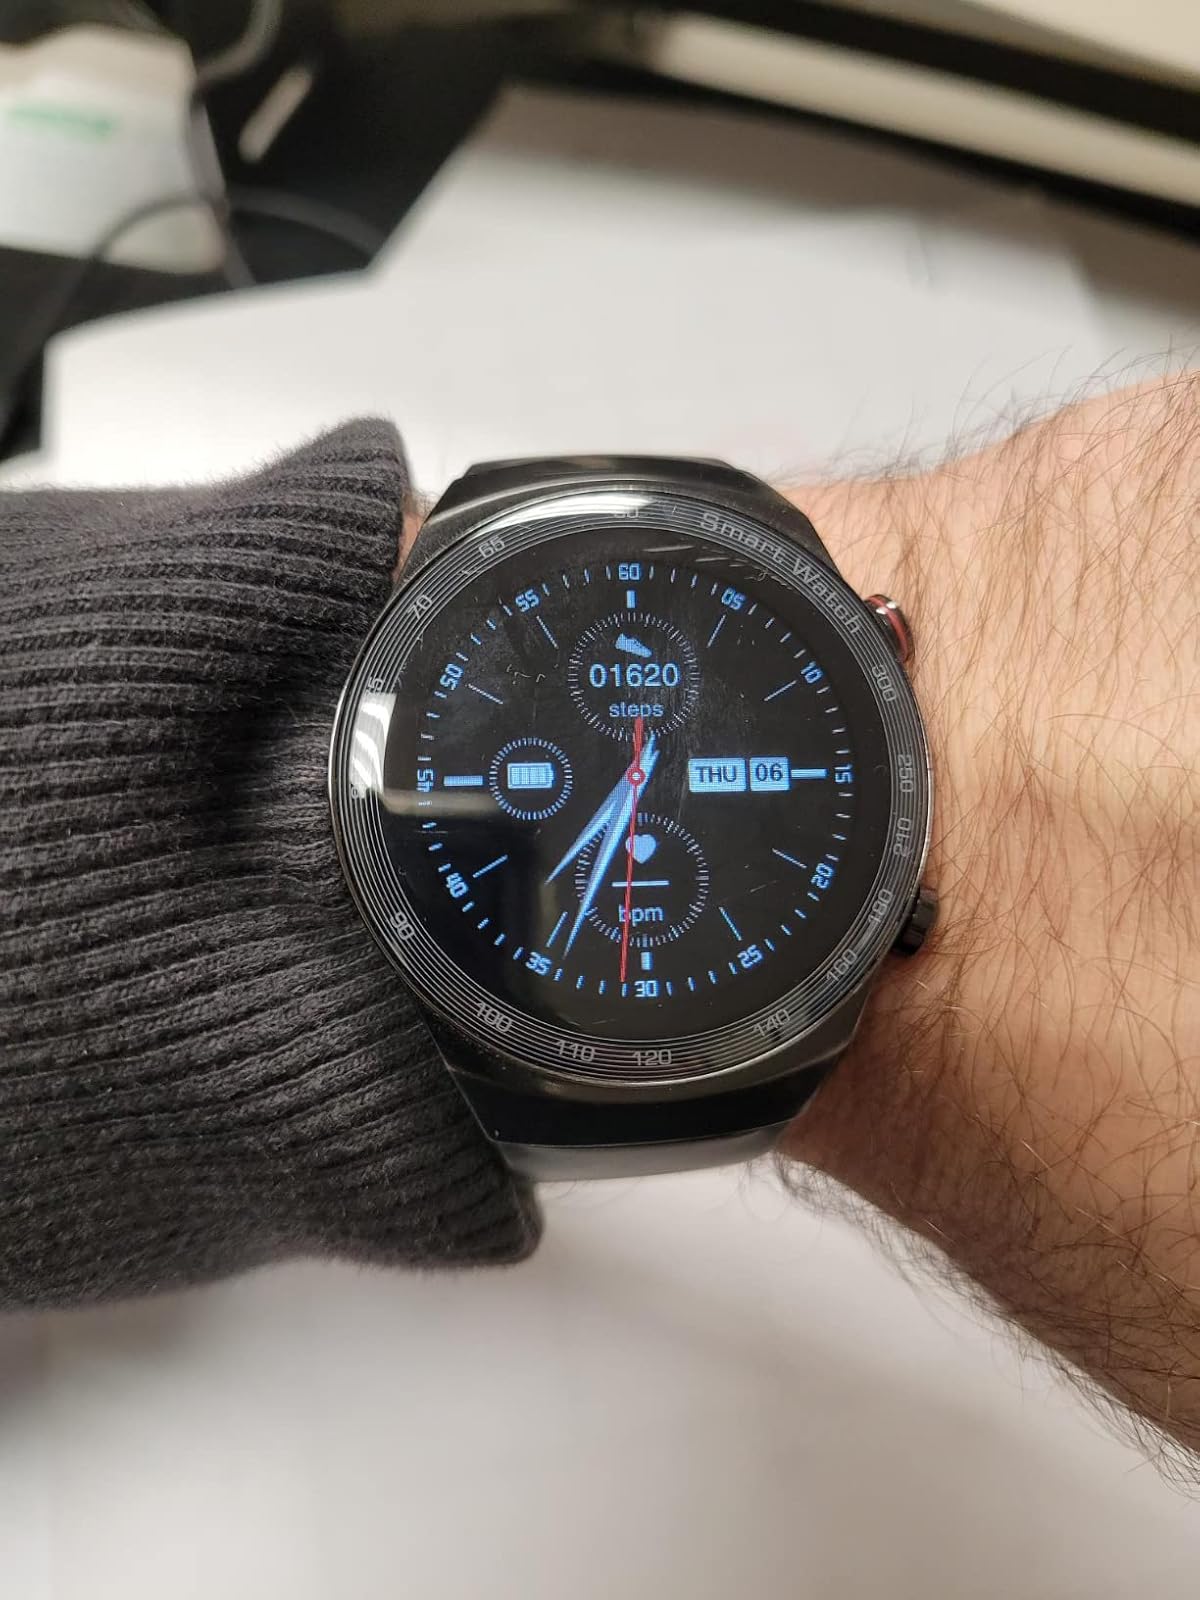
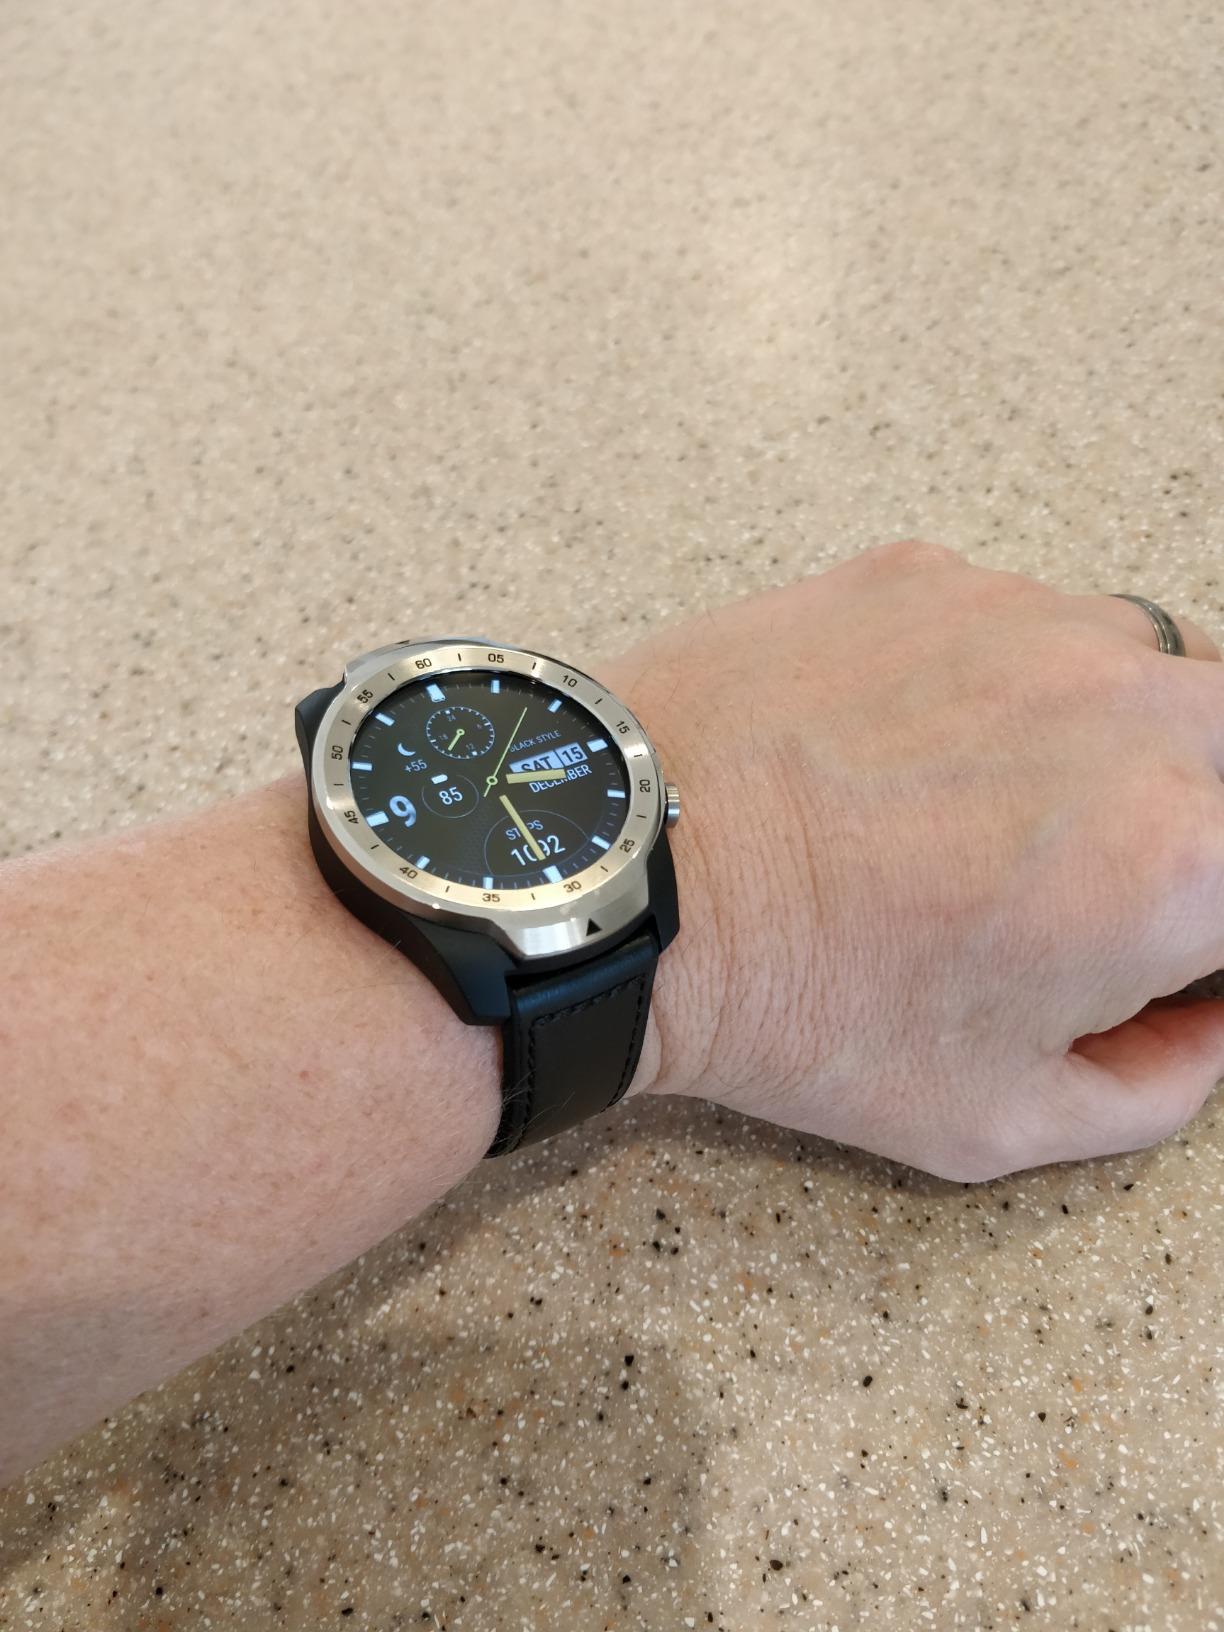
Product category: smartwatch
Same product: no